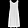
Label: Dress